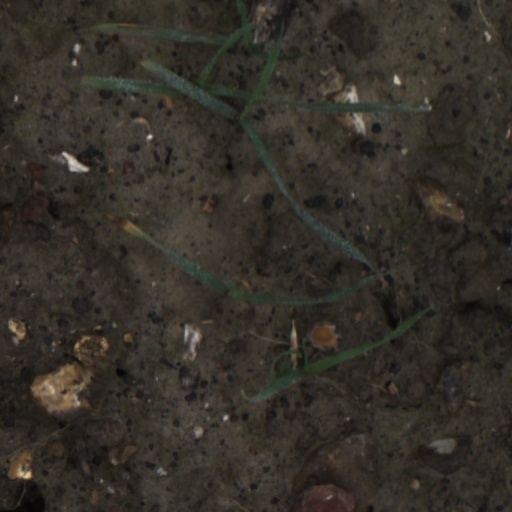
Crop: wheat